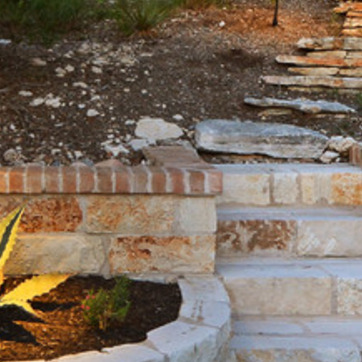
Material: brick